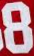
Number: 8